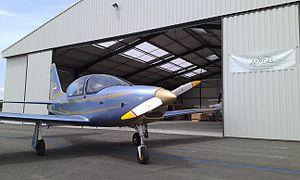
F30 RG Blue and Gold vue de Face coté gauche